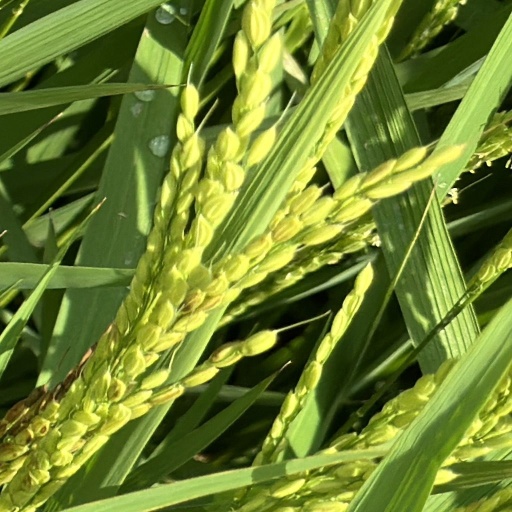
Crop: rice